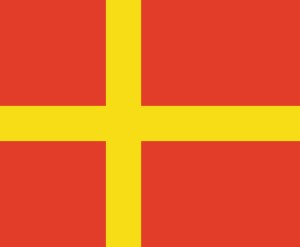
Det Skånelandske Flags Dag
Skånelands flag
Det skånelandske flags dag blev fejret den tredje søndag i juli hvert år siden 1967 med bl.a. udnævnelse af Årets Skåning. Første gang 16. juli 1967 fik begivenheden stor opmærksomhed i de svenske medier og der blev skrevet om skånsk revolution og en nationale frihedsbevægelse. Det opgives bl.a. at den svenske konge Gustav VI Adolf, den svenske statsminister Tage Erlander og det svenske sikkerhedspoliti Säpo blev informeret før festen på Bialitt i Midt-Skåne. Avisen Arbetet fra Malmø anklagede organisatorerne den 16. juli 1967 for landsforræderi: